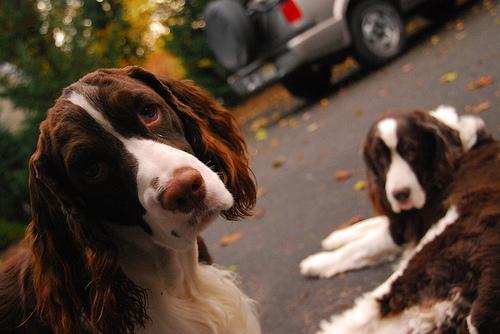
English_springer